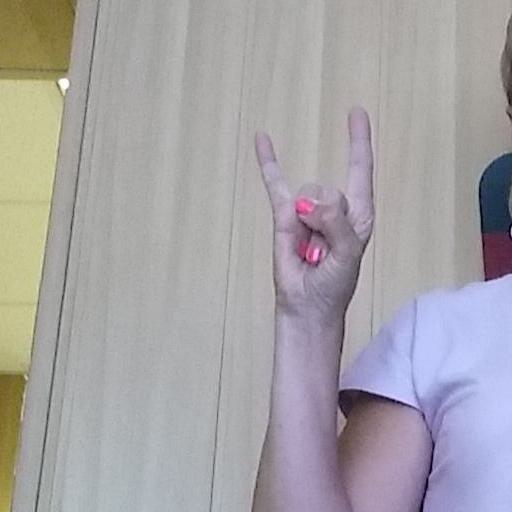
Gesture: rock